Political positions of Sarah Palin

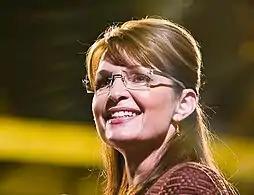
Governor Palin campaigning in Dover, New Hampshire, October 2008

Sarah Palin is an American politician, commentator and author who served as the ninth Governor of Alaska from 2006 to 2009. She was the Republican Party nominee for Vice President in the 2008 presidential election alongside Arizona Senator John McCain.